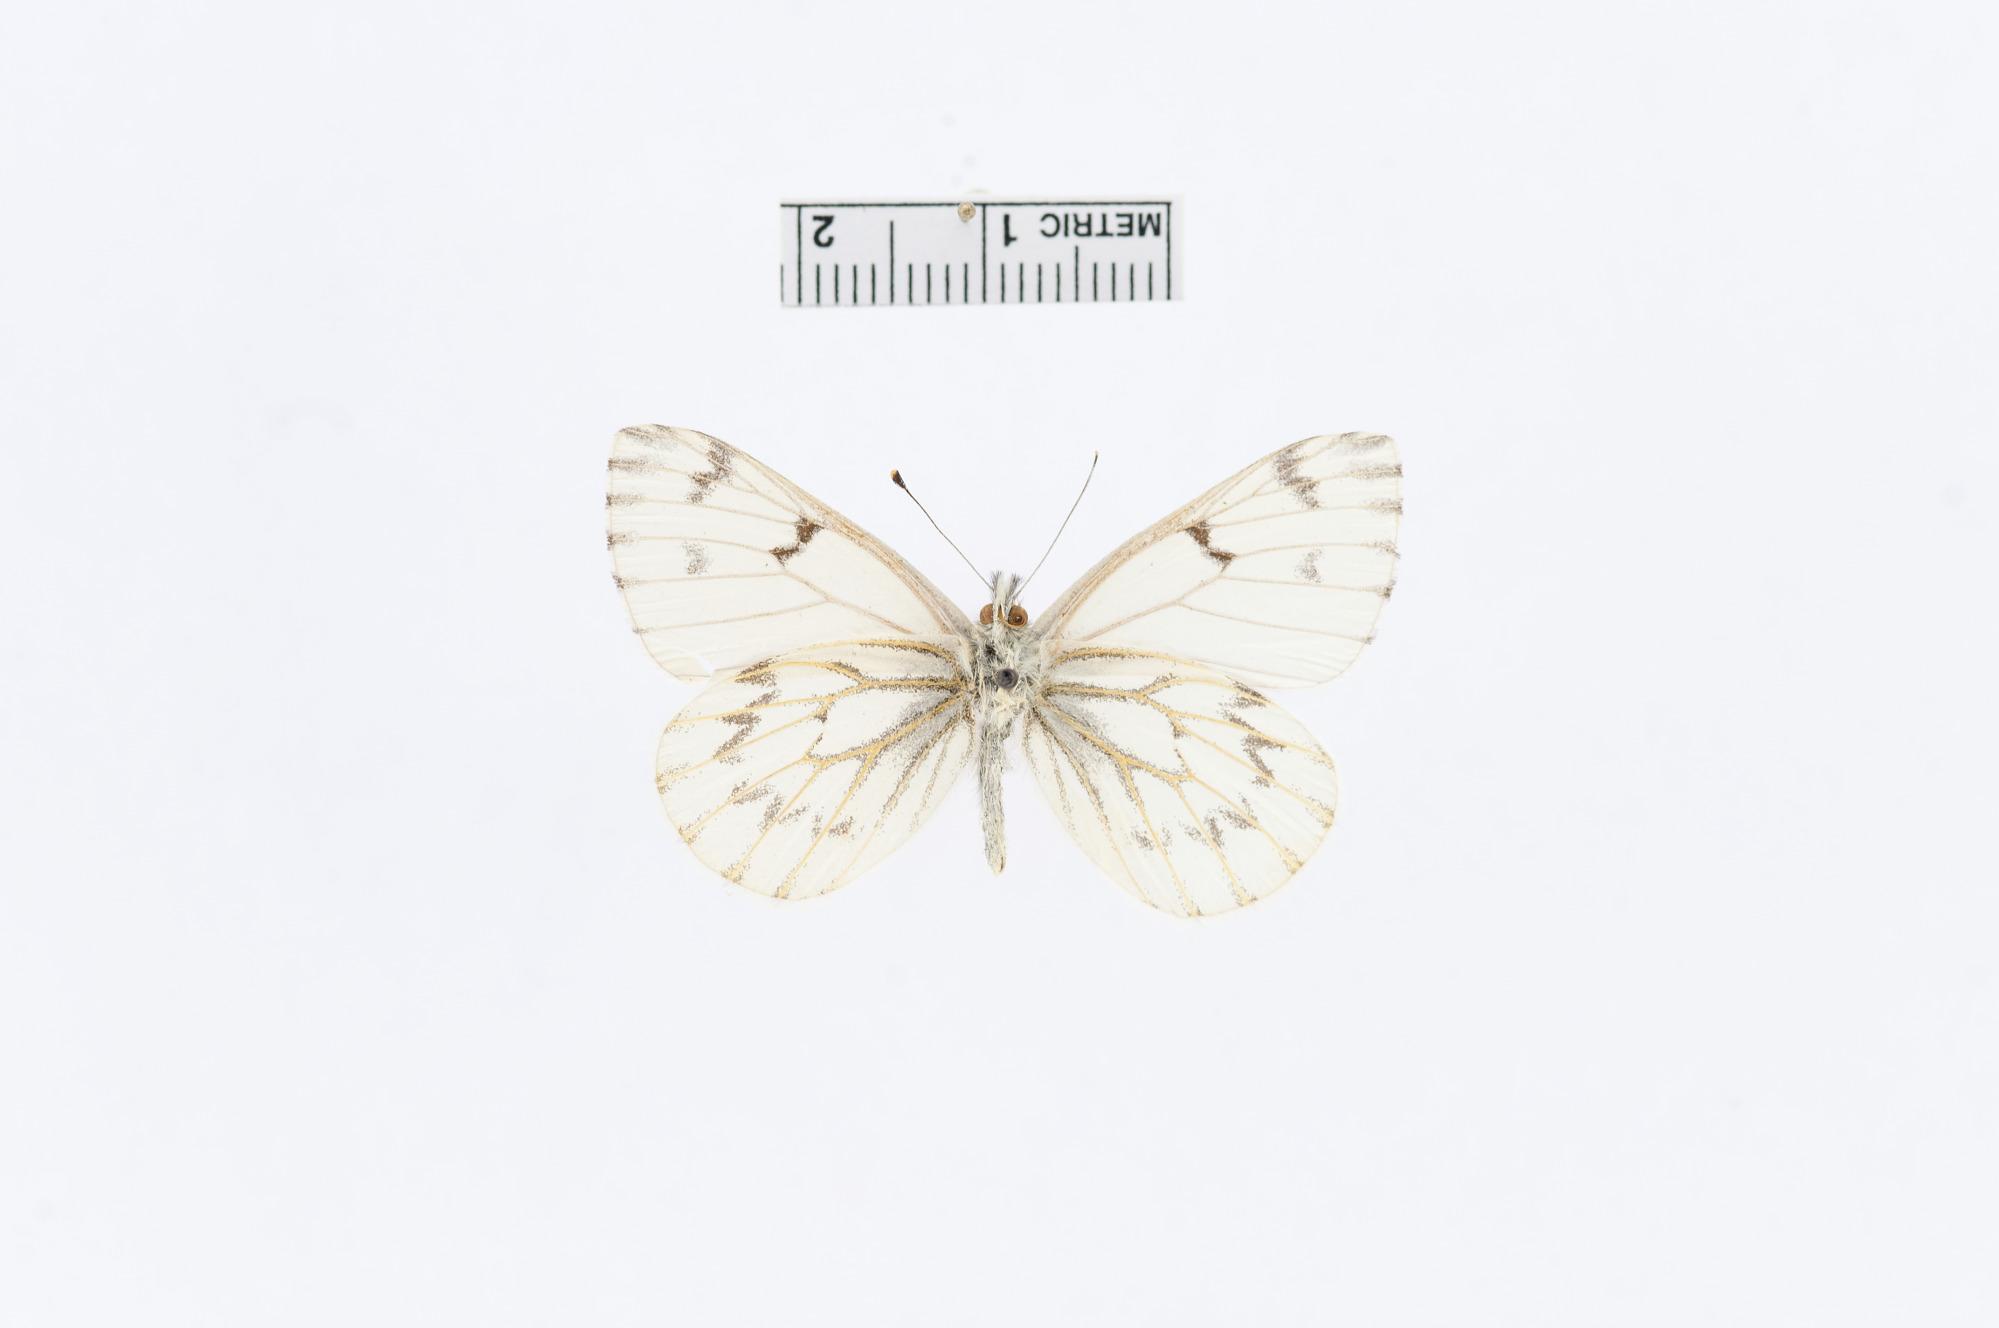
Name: Ascia sisymbrii f. transversa
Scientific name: Ascia sisymbrii f. transversa Barnes & Benjamin, 1926
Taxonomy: Animalia, Arthropoda, Insecta, Lepidoptera, Pieridae, Pierinae
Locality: Paradise, Cochise, Arizona, United States